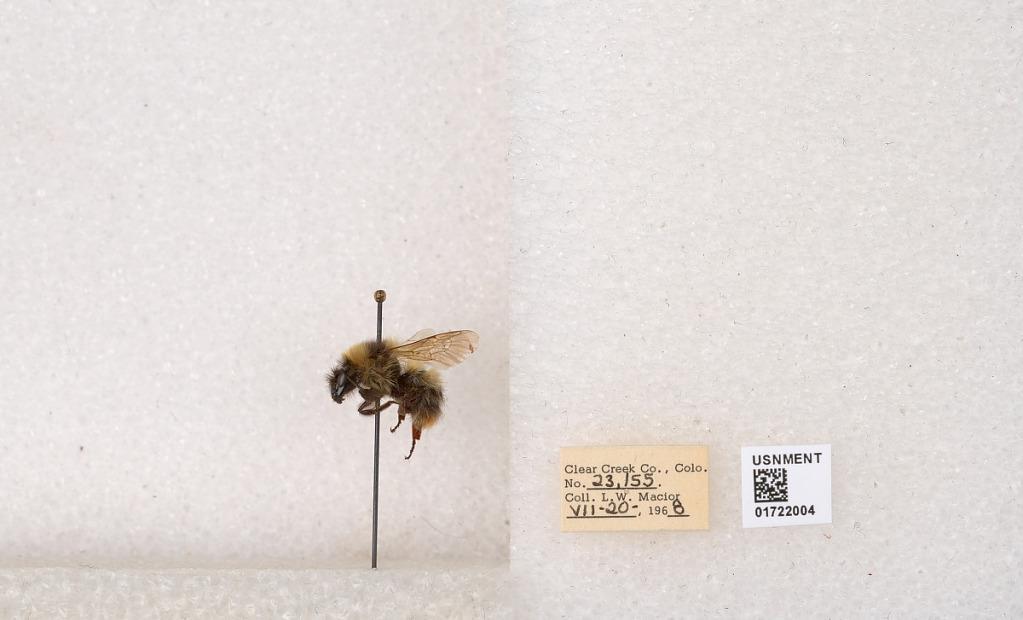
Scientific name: Bombus kirbyellus
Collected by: L. Macior
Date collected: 1968-7-20
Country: United States
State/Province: Colorado
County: Clear Creek
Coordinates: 39.6891, -105.644